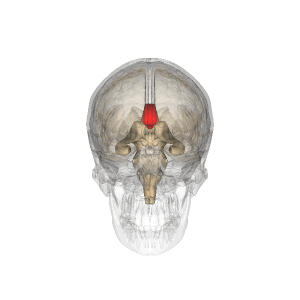
Le syndrome de la main étrangère, en anglais : Alien Hand Syndrome, est une affection neurologique rare, parfois également appelée « syndrome de la main anarchique », « syndrome du Dʳ Strangelove » ou « syndrome de la main capricieuse », provoquant chez les personnes qui en sont atteintes des mouvements incontrôlables de la main qui semble dirigée par une volonté externe.
Le corps calleux est une commissure transversale du cerveau présente chez les mammifères placentaires. C’est un faisceau d'axones interconnectant les deux hémisphères cérébraux. C'est la plus importante commissure du cerveau car elle relie les quatre lobes du cerveau entre eux. Le corps calleux assure donc le transfert d'informations entre les deux hémisphères et ainsi leur coordination. Les autres commissures sont le fornix, le cingulum et la commissure blanche antérieure.